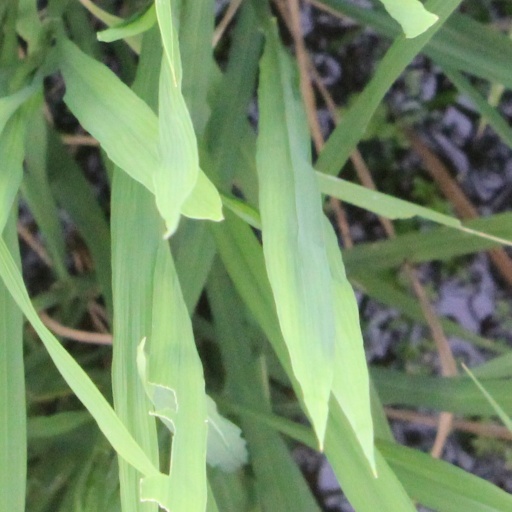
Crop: rice